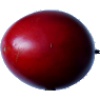
Label: Tamarillo 1